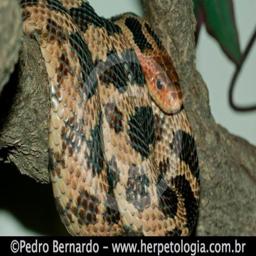
Animal: snakes